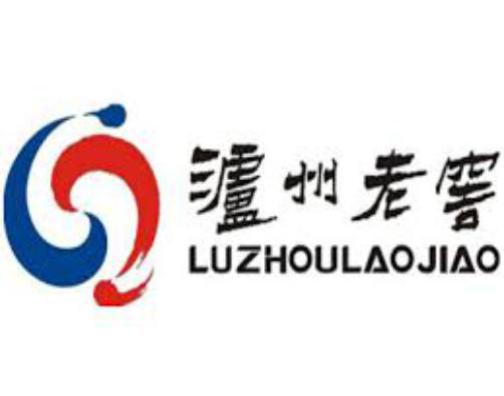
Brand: luzhoulaojiao-1
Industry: Food